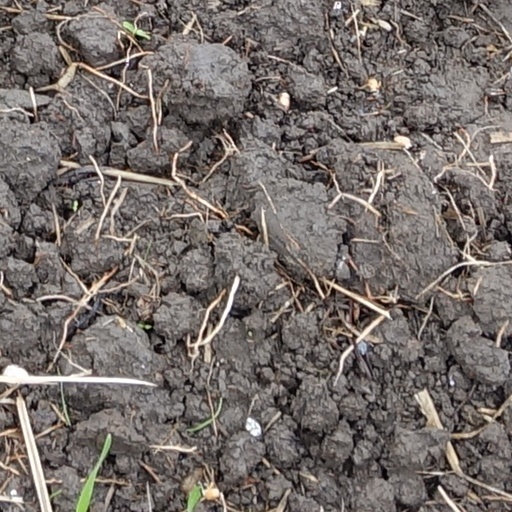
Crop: wheat